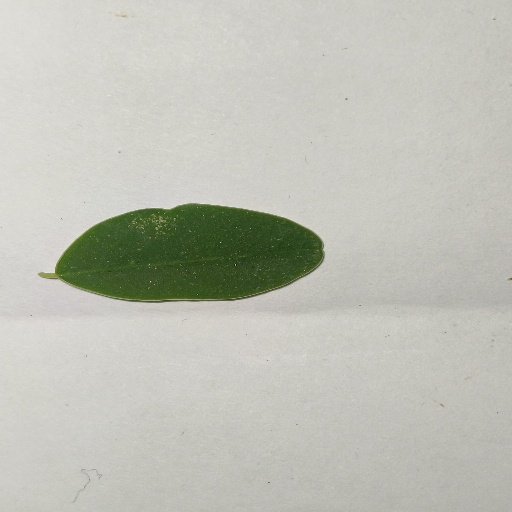
Species: Sojina
Leaf condition: Healthy Leaf